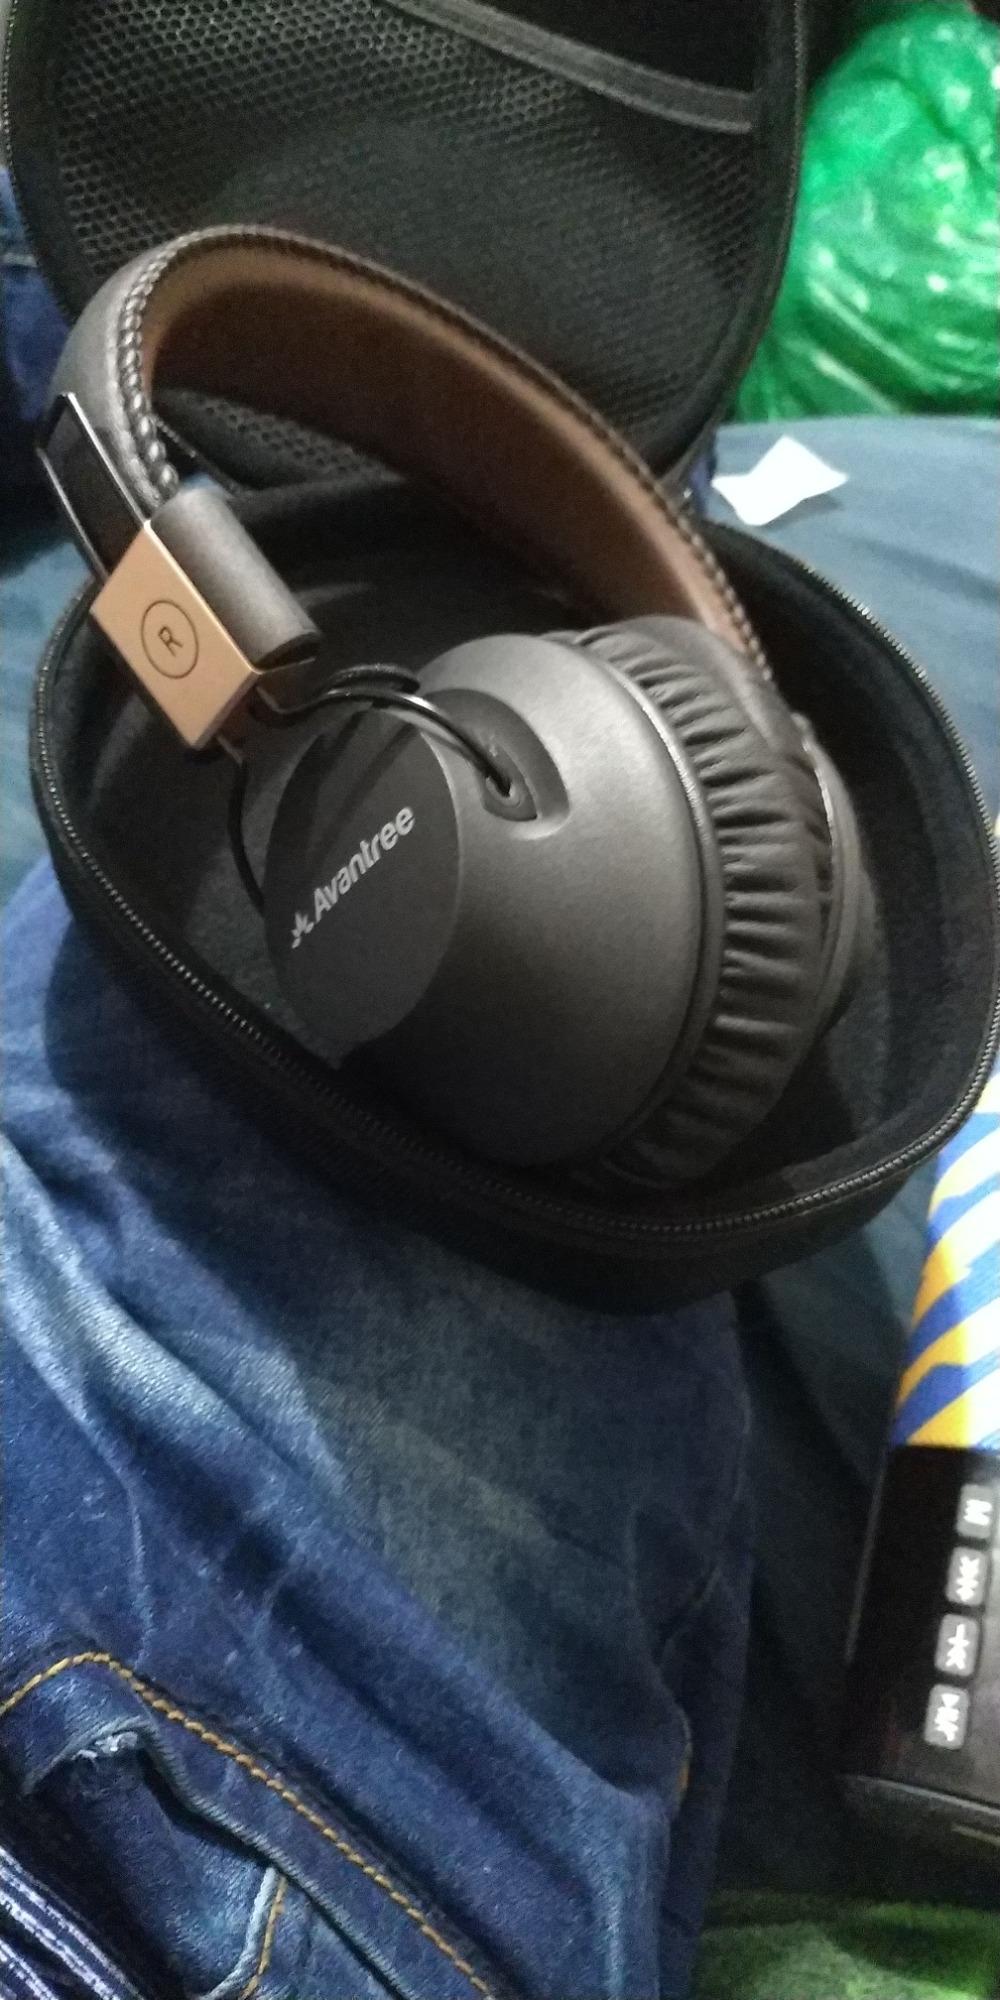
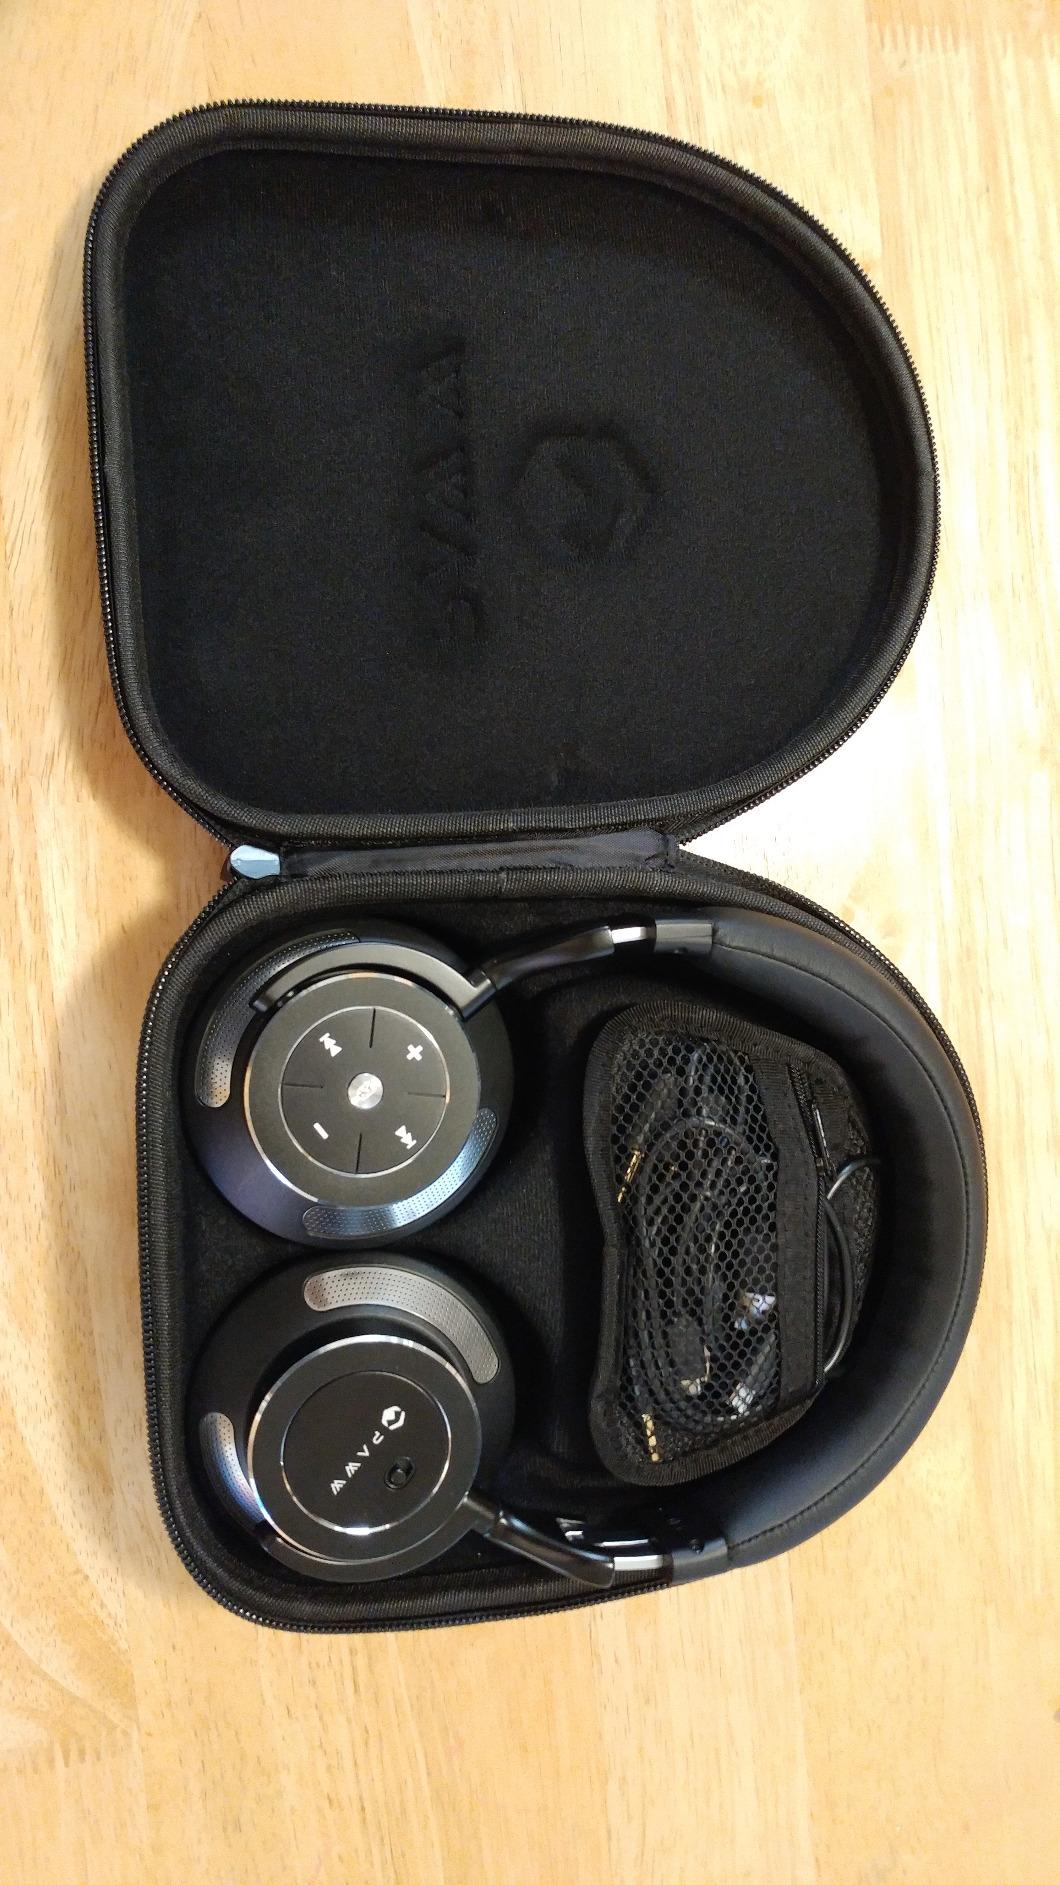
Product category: headphones
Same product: no